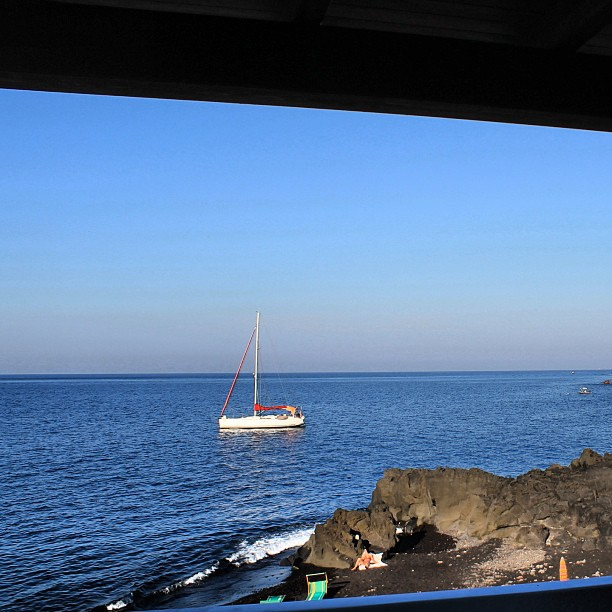
A boat floating out in the ocean next to a  shore.

a body of water with a boat in the middle of it

a small boat is in the water near the rocks